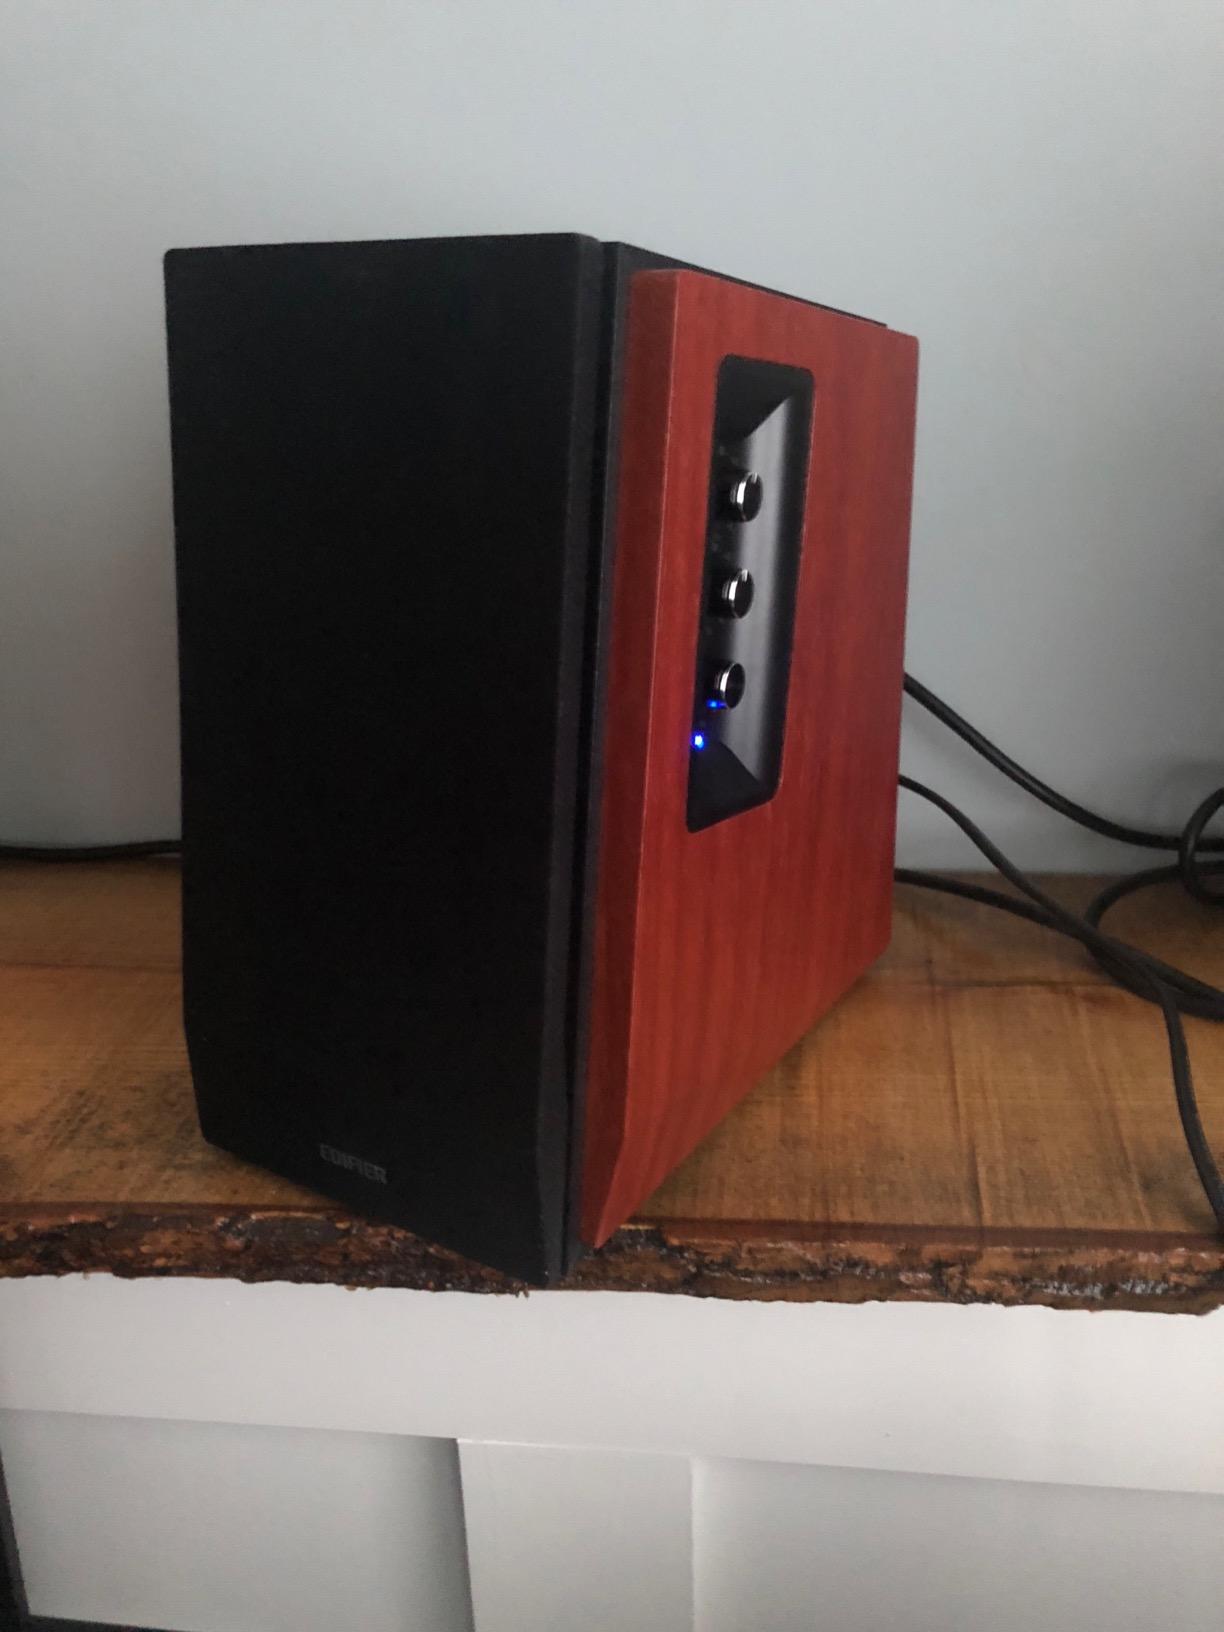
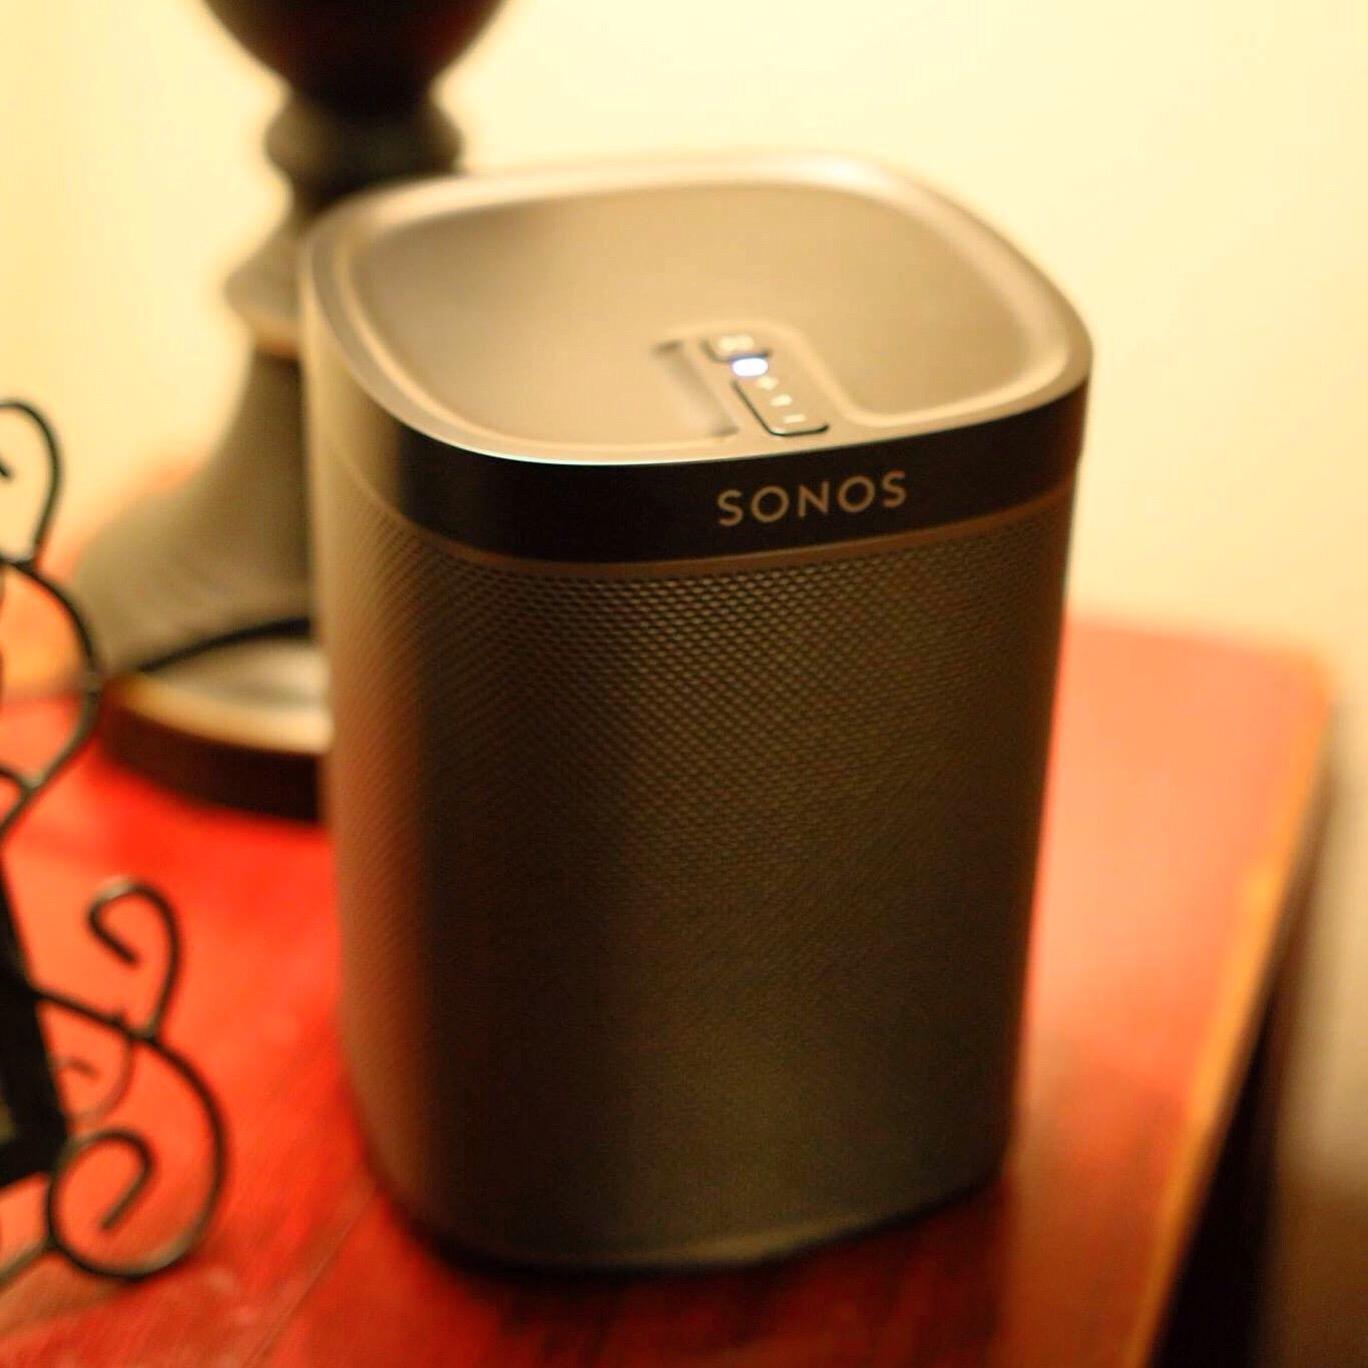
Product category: speaker
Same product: no